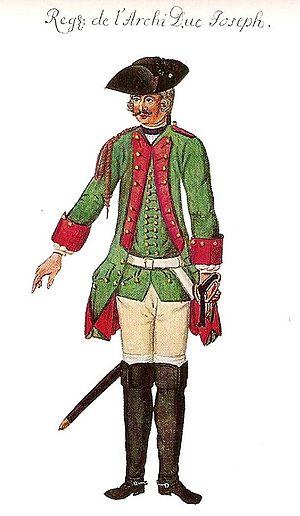
Le régiment des Dragons wallons est une unité de cavalerie au service de l'Empire des Habsbourg d'Autriche, recrutée principalement dans la partie wallonne des Pays-Bas autrichiens et qui s'est notamment illustrée pendant la guerre de Sept Ans.